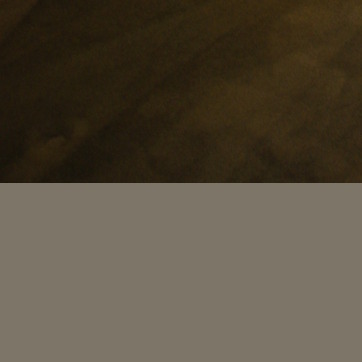
Material: carpet